Edward Gibbon

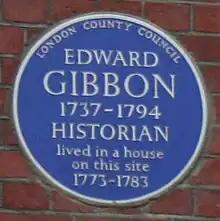
Blue plaque to Gibbon on Bentinck Street, London

Following a stay at Bath in 1752 to improve his health at the age of 15, Gibbon was sent by his father to Magdalen College, Oxford, where he was enrolled as a gentleman-commoner. He was ill-suited, however, to the college atmosphere, and later rued his 14 months there as the "most idle and unprofitable" of his life. Because he says so in his autobiography, it used to be thought that a penchant from his aunt for "theological controversy" bloomed under the influence of the deist or rationalist theologian Conyers Middleton (1683–1750), the author of "Free Inquiry into the Miraculous Powers" (1749). In that tract, Middleton denied the validity of such powers; Gibbon promptly objected, or so the argument used to run. The product of that disagreement, with some assistance from the work of Catholic Bishop Jacques-Bénigne Bossuet (1627–1704), and that of the Elizabethan Jesuit Robert Parsons (1546–1610), yielded the most memorable event of his time at Oxford: his conversion to Roman Catholicism on 8 June 1753. He was further "corrupted" by the 'free thinking' deism of the playwright and poet David Mallet; and finally Gibbon's father, already "in despair," had had enough. David Womersley has shown, however, that Gibbon's claim to having been converted by a reading of Middleton is very unlikely, and was introduced only into the final draft of the "Memoirs" in 1792–93.